Black (singer)

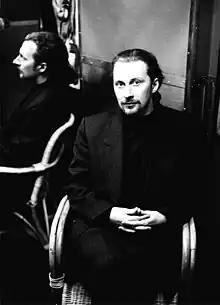
Black in the 1990s

Black's first release was the single "Human Features" on Rox Records from Birkenhead in 1981. At this time the band also included Dane Goulding (formerly of Blazetroopers) on bass and Greg Leyland (another school friend) on drums, with Vearncombe calling himself Black as he did not think his own surname would be remembered. The single was followed by another independent release, "More than the Sun", in 1982. It was then that Vearncombe formed a friendship with Dave "Dix" Dickie of the Last Chant, and the two became musical collaborators and signed for WEA Records.